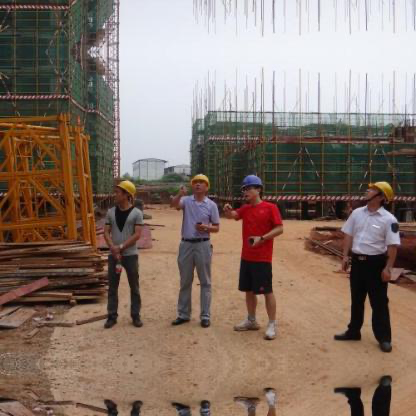
Objects in the image:
label: helmet
label: helmet
label: helmet
label: helmet